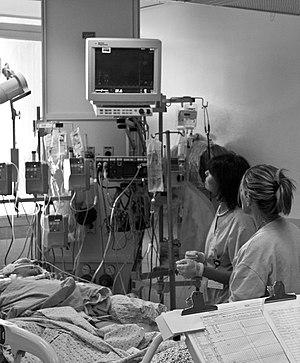
En médecine, le diagnostic est la démarche par laquelle le vétérinaire, médecin, généraliste ou spécialiste, le kinésithérapeute, la sage-femme ou le chirurgien-dentiste, ou encore le psychologue au Canada, détermine l'affection dont souffre le patient, et qui permet de proposer un traitement. Il repose sur la recherche des causes et des effets de l'affection ; on parle aussi de « tableau clinique ».